History of rail transport

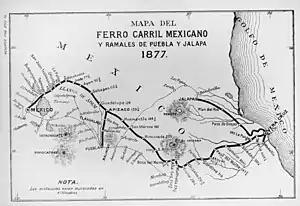
Map of first Mexican rail line between Veracruz and Mexico City

Cuba, then a Spanish colony, built its first rail line in 1837. The history of rail transport in peninsular Spain begins in 1848 with the construction of a railway line between Barcelona and Mataró. In 1852, the first narrow gauge line was built. In 1863 a line reached the Portuguese border. By 1864, the Madrid-Irun line had been opened and the French border was reached.